Absolutely Fabulous (2001 film)

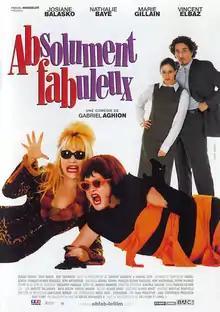
Theatrical release poster

Absolutely Fabulous is a 2001 French comedy film co-written and directed by Gabriel Aghion. It is an adaptation of the British television sitcom "Absolutely Fabulous", created by Jennifer Saunders and Dawn French.